Saya Kawamoto

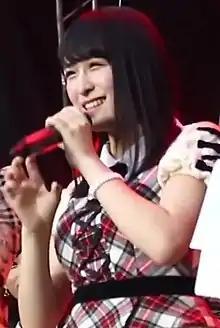
Kawamoto in 2018

is a Japanese tarento and actress. She is a former member of the Japanese idol girl group AKB48. She was a member of AKB48's Team 4 and was in JKT48's Team T due to a member exchange program that happened between 15 September and 19 October 2018.